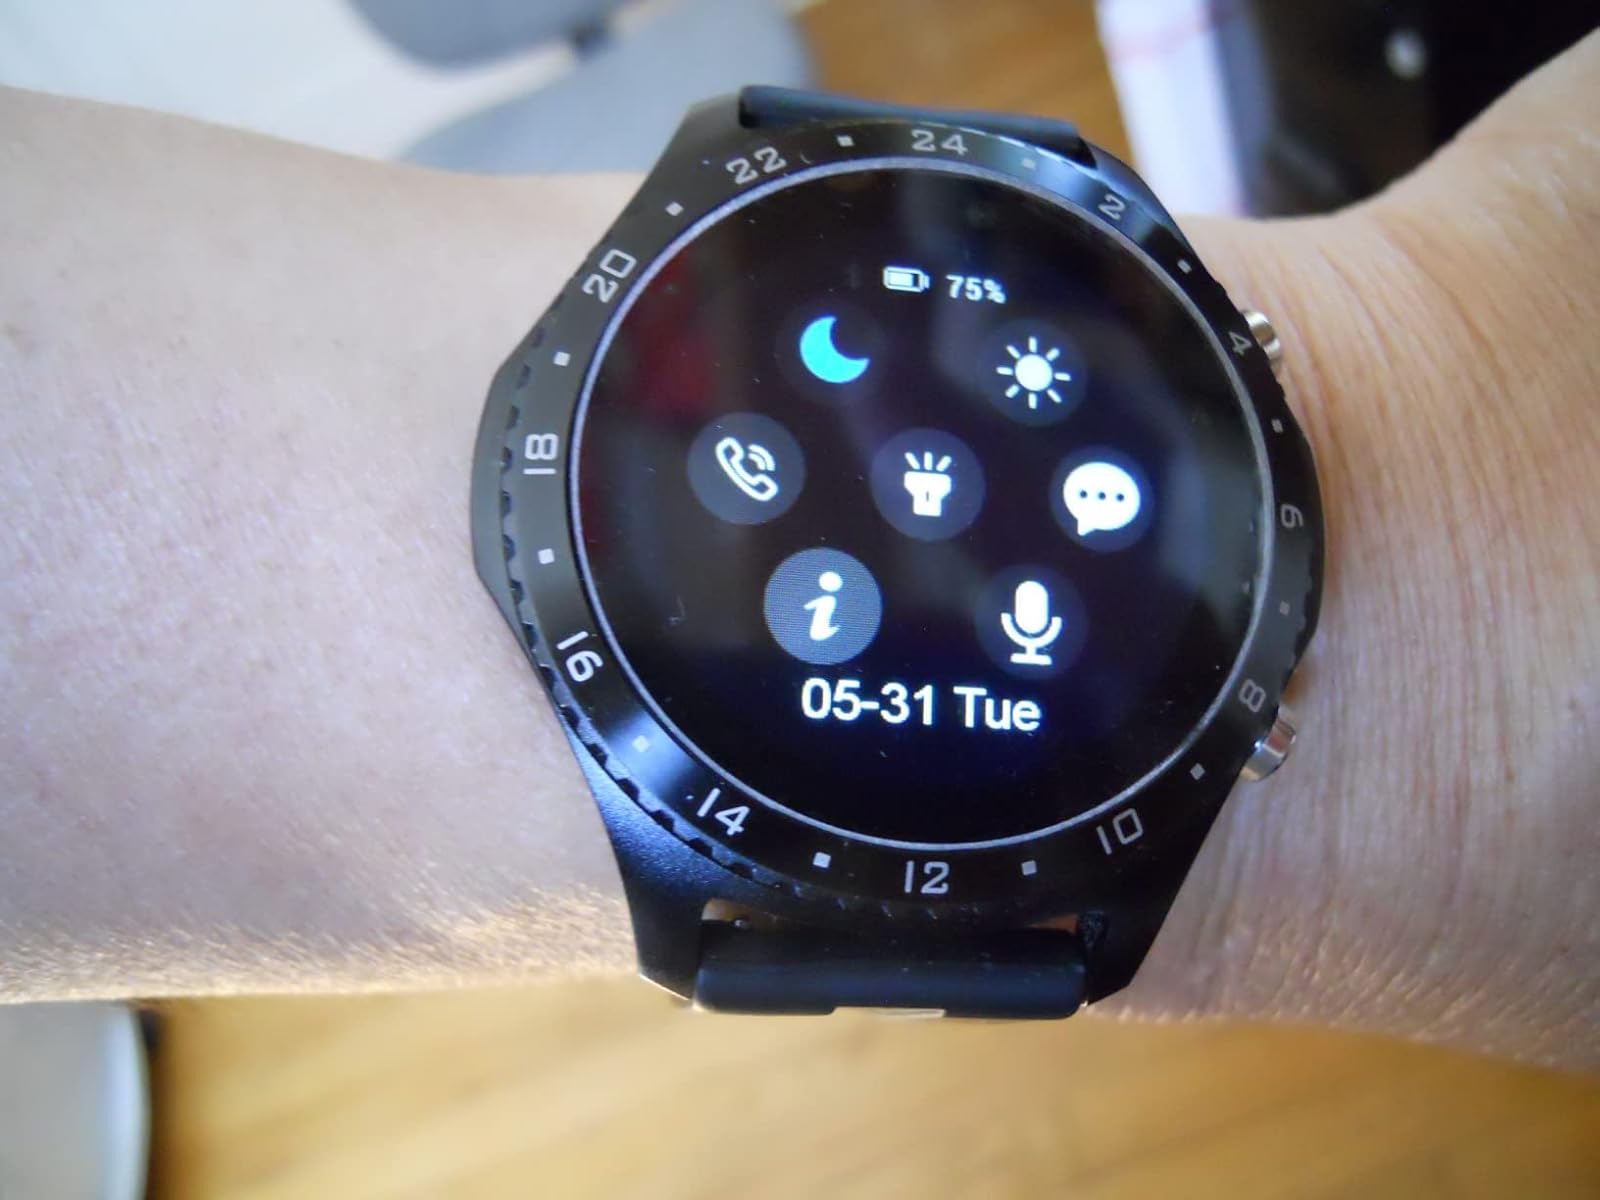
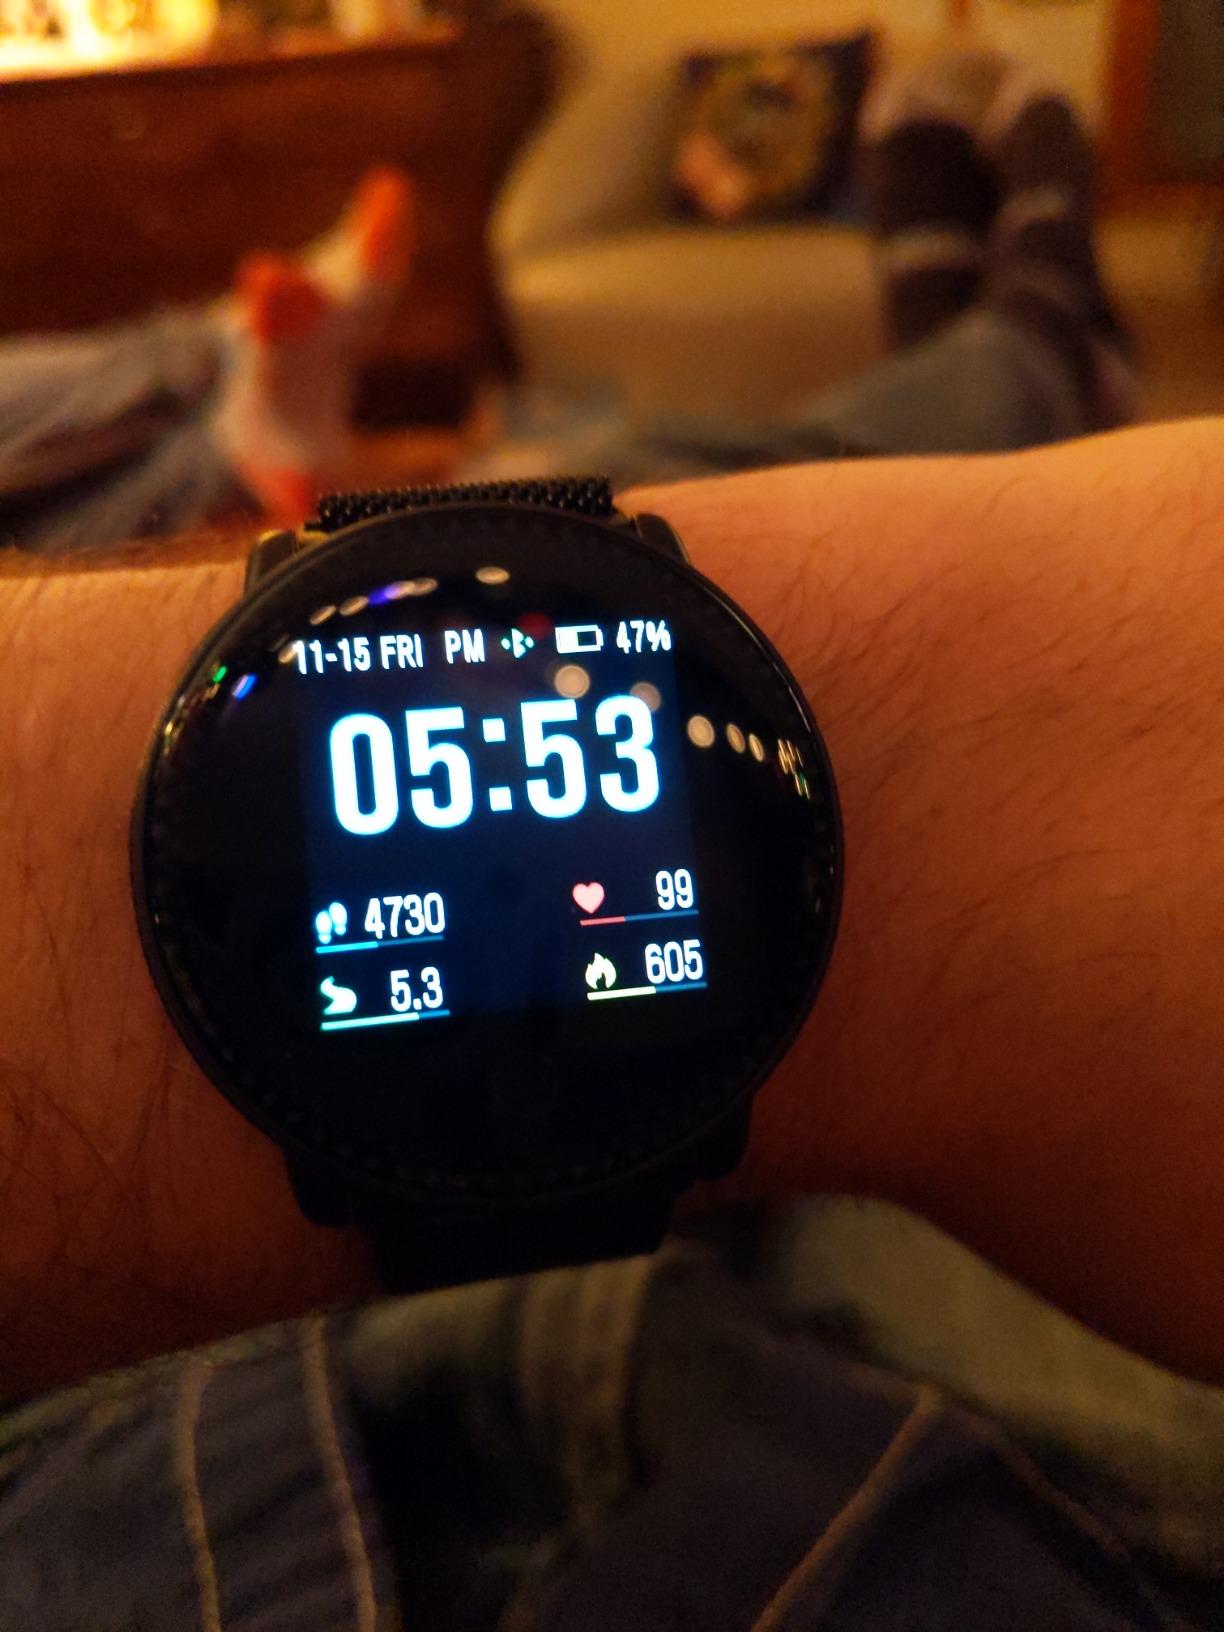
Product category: smartwatch
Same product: no